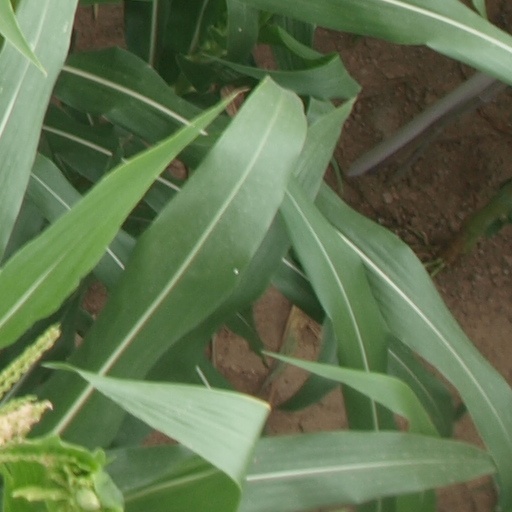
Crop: maize; corn